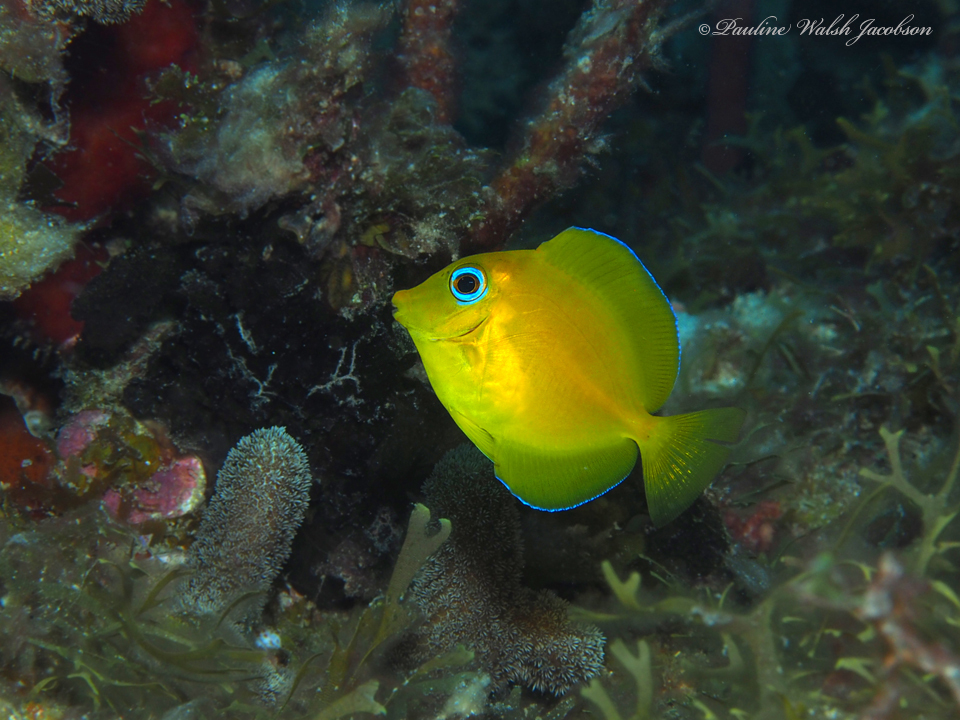
Acanthurus coeruleus (Atlantic Blue Tang)